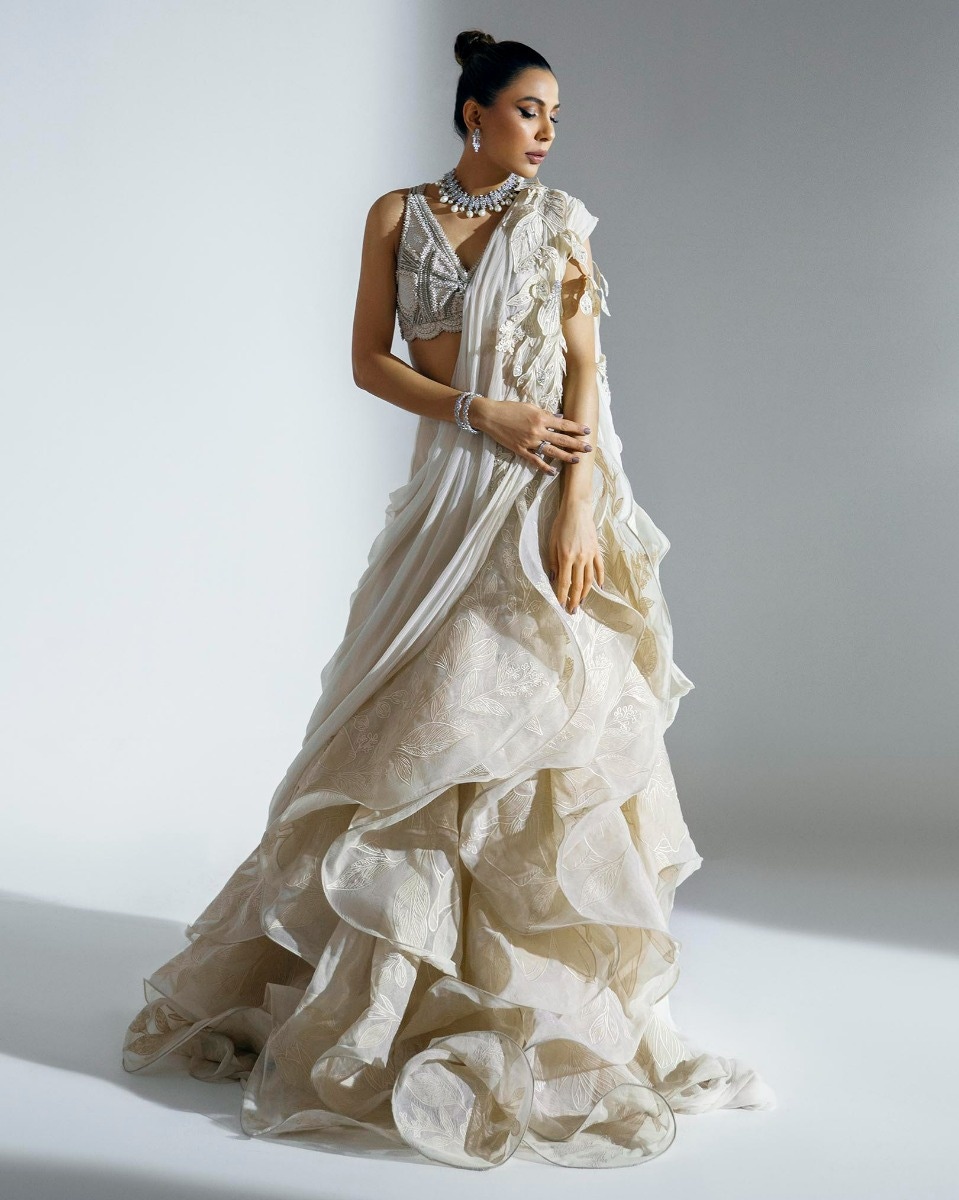
ivory ruffle silk sari